Answer in natural language. How many Beds are visible in the scene? Choose between the following options: 1, 0, 5, 3 or 4
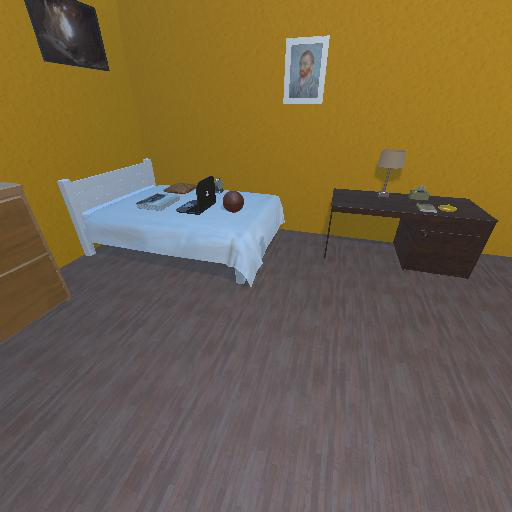
<answer>1</answer>